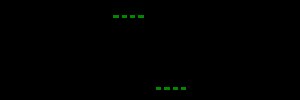
Eddikesyre / Kemiske egenskaber
Cyklisk dimer af eddikesyre; stiplede linjer repræsenterer hydrogenbindinger.
Eddikesyre er en organisk forbindelse, der giver eddike dets sure smag og skarpe lugt. Kemisk set er eddikesyre en carboxylsyre med bruttoformel C₂H₄O₂. Rent, vandfrit eddikesyre er en farveløs væske, der absorberer vand fra omgivelserne og størkner under 16,7 °C til farveløse krystaller. Eddikesyre er ætsende, og dens dampe forårsager irritation af øjnene, en tør og brændende næse, øm hals og blokering af luftvejene. Den er en svag syre, fordi ligevægten i vandig opløsning ved standardbetingelser mellem den dissocierede form og den ikke-dissocierede form er kraftigt forskudt mod den ikke-dissocierede form, i modsætning til stærke syrer, der i vandig opløsning i praksis er fuldt dissocierede.